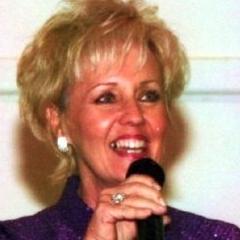
Age: 52